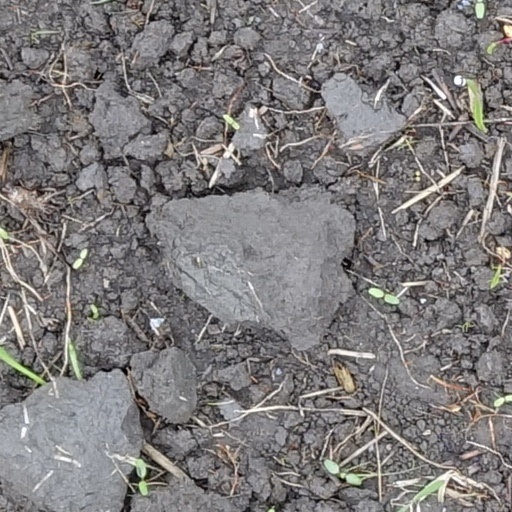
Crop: wheat